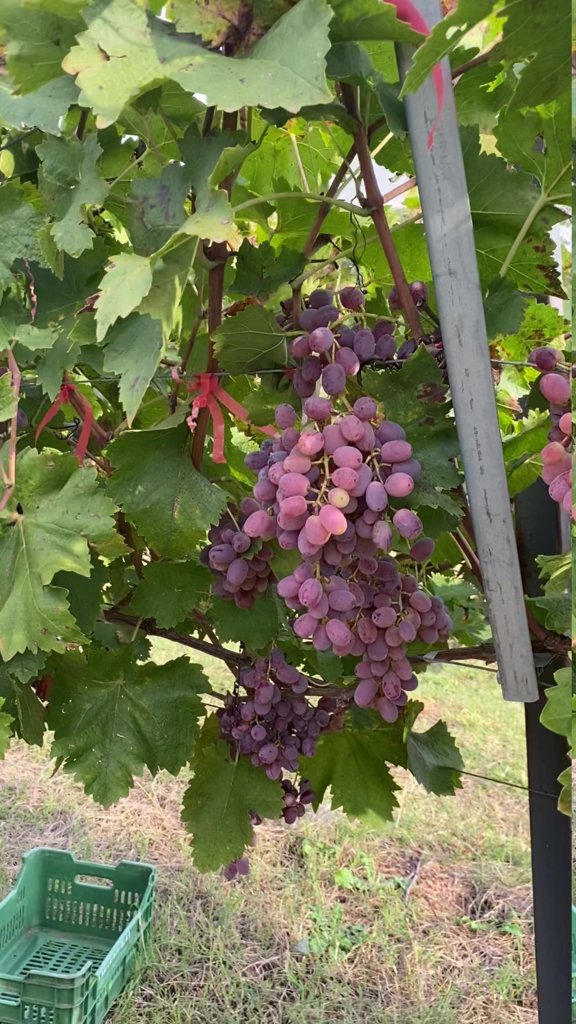
Berries visible: 209
Grape clusters: 5